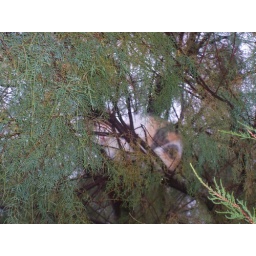
craaaazy cat in a tree